Marcy Avenue station

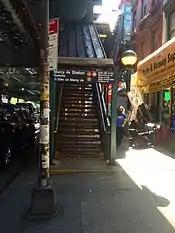
SW Corner entrance

The home of the character Dave Stutler in the 2010 film "The Sorcerer's Apprentice" is located near this station. Stutler is also attacked by a wolf in this station.